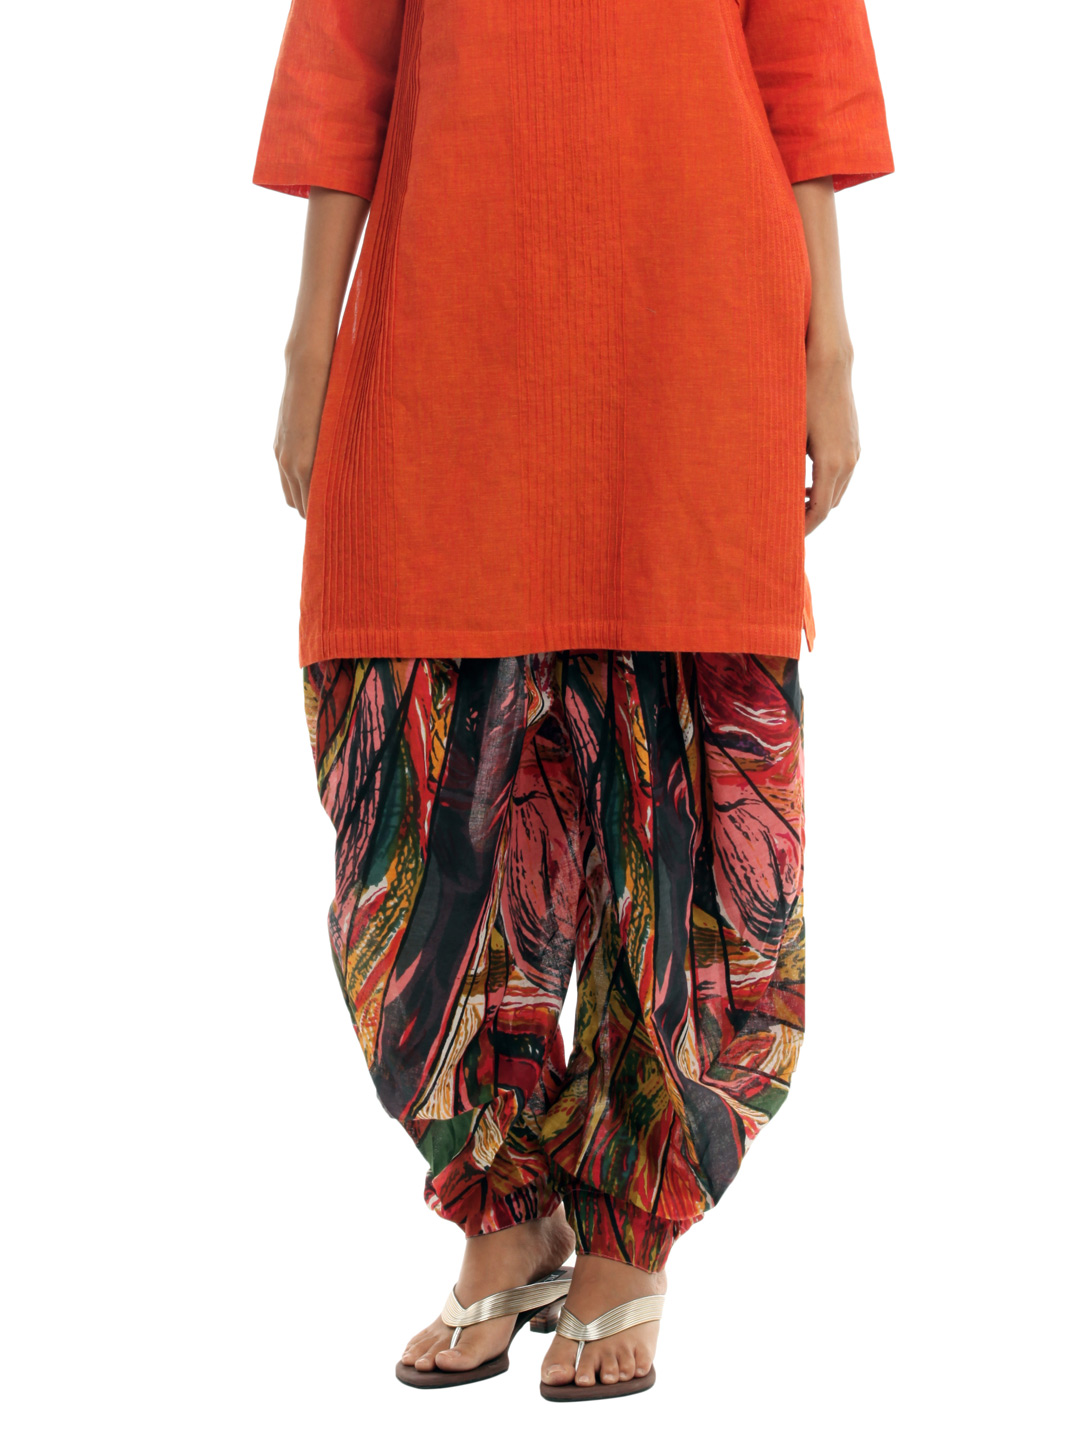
Shree Women Multi Coloured Jodhpuri Salwar
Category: Apparel / Bottomwear / Salwar
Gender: Women
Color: Multi
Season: Fall 2012
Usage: Ethnic